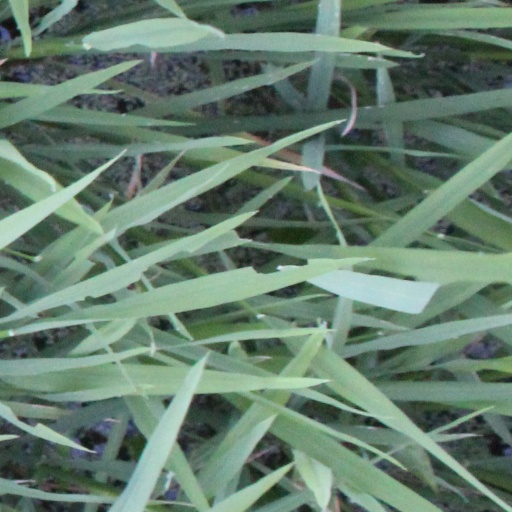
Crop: rice